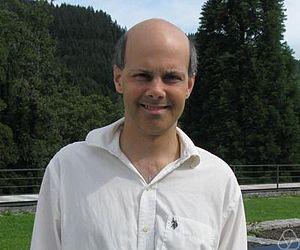
Bjorn Mikhail Poonen, né le 27 juillet 1968 à Boston, est un mathématicien américain, qui travaille principalement en géométrie arithmétique, et également en théorie des probabilités et en informatique théorique. Il est professeur de mathématiques au Massachusetts Institute of Technology.